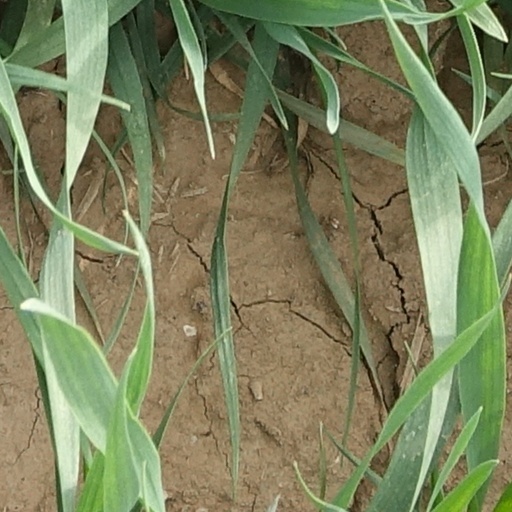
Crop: wheat